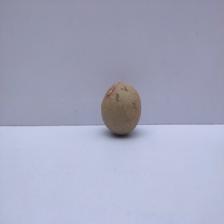
Size: Small